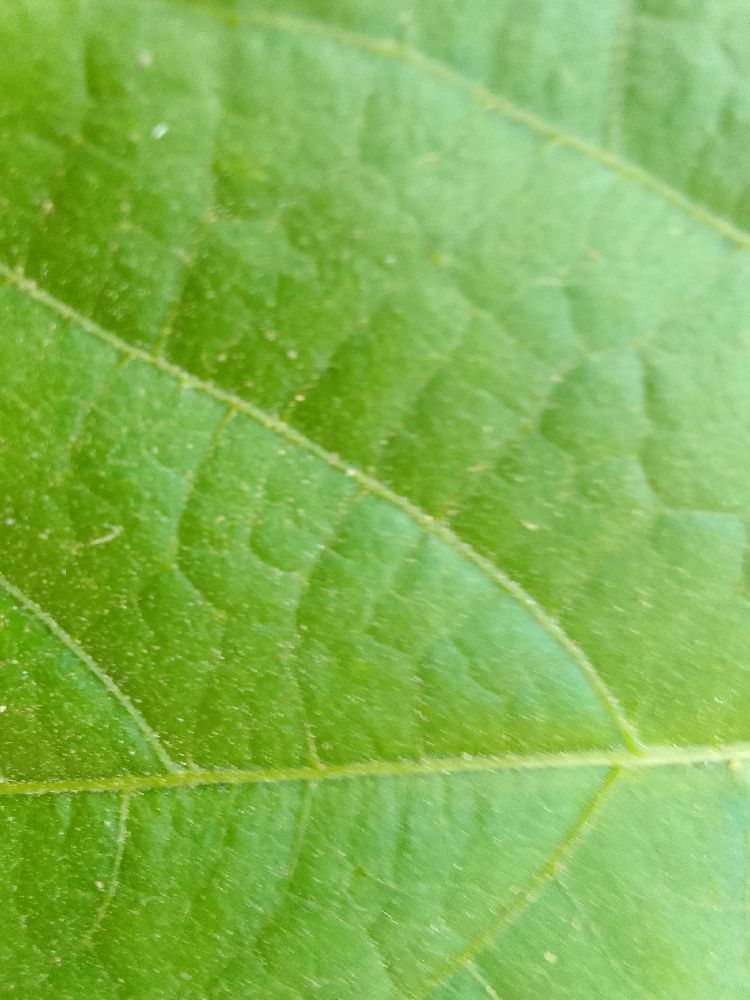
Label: healthy